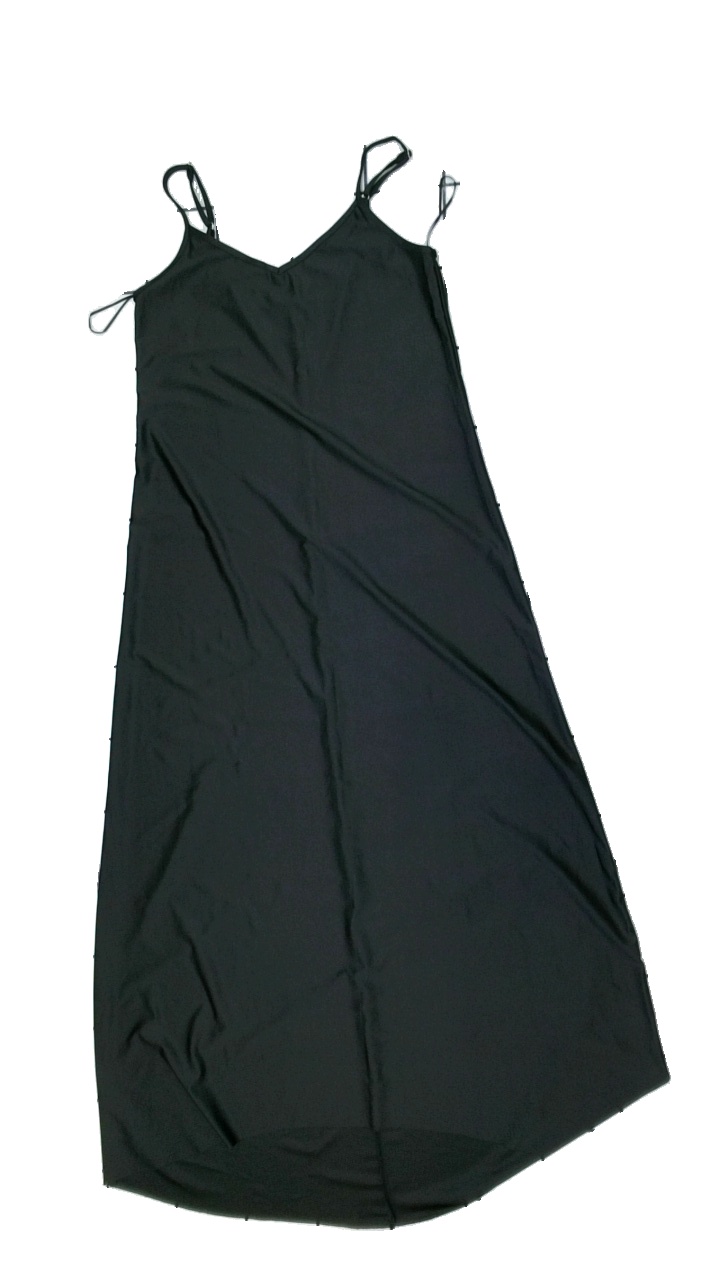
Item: Dress (Ladies)
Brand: Glamorous
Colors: Black
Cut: Regular, Long
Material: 100% polyester
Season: All
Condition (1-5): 4
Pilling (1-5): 5
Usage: Reuse
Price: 50-100